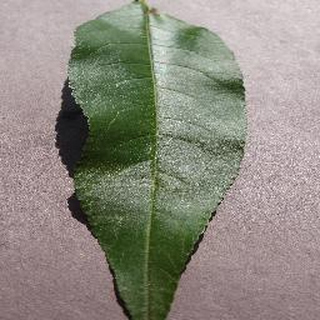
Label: healthy_peach